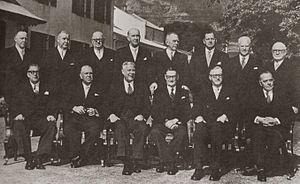
Liste des gouvernements d'Afrique du Sud :
Le gouvernement Verwoerd désigne les membres des gouvernements sud-africains dirigés par le premier ministre Hendrik Verwoerd entre septembre 1958 et septembre 1966.
Albertus Johannes Roux van Rhijn est un homme politique sud-africain et un éditorialiste, rédacteur en chef de Volksblad de 1925 à 1948, député de Betlehem, administrateur du Sud-Ouest africain, député de Vasco et membre des gouvernements de Daniel François Malan et de Johannes Strijdom avant de terminer sa carrière sur un poste diplomatique à Londres.